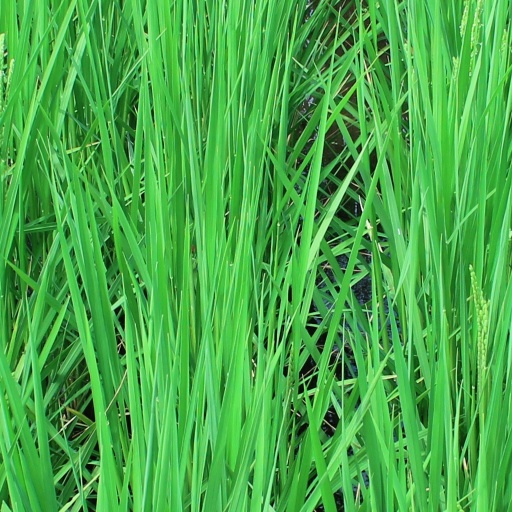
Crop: rice